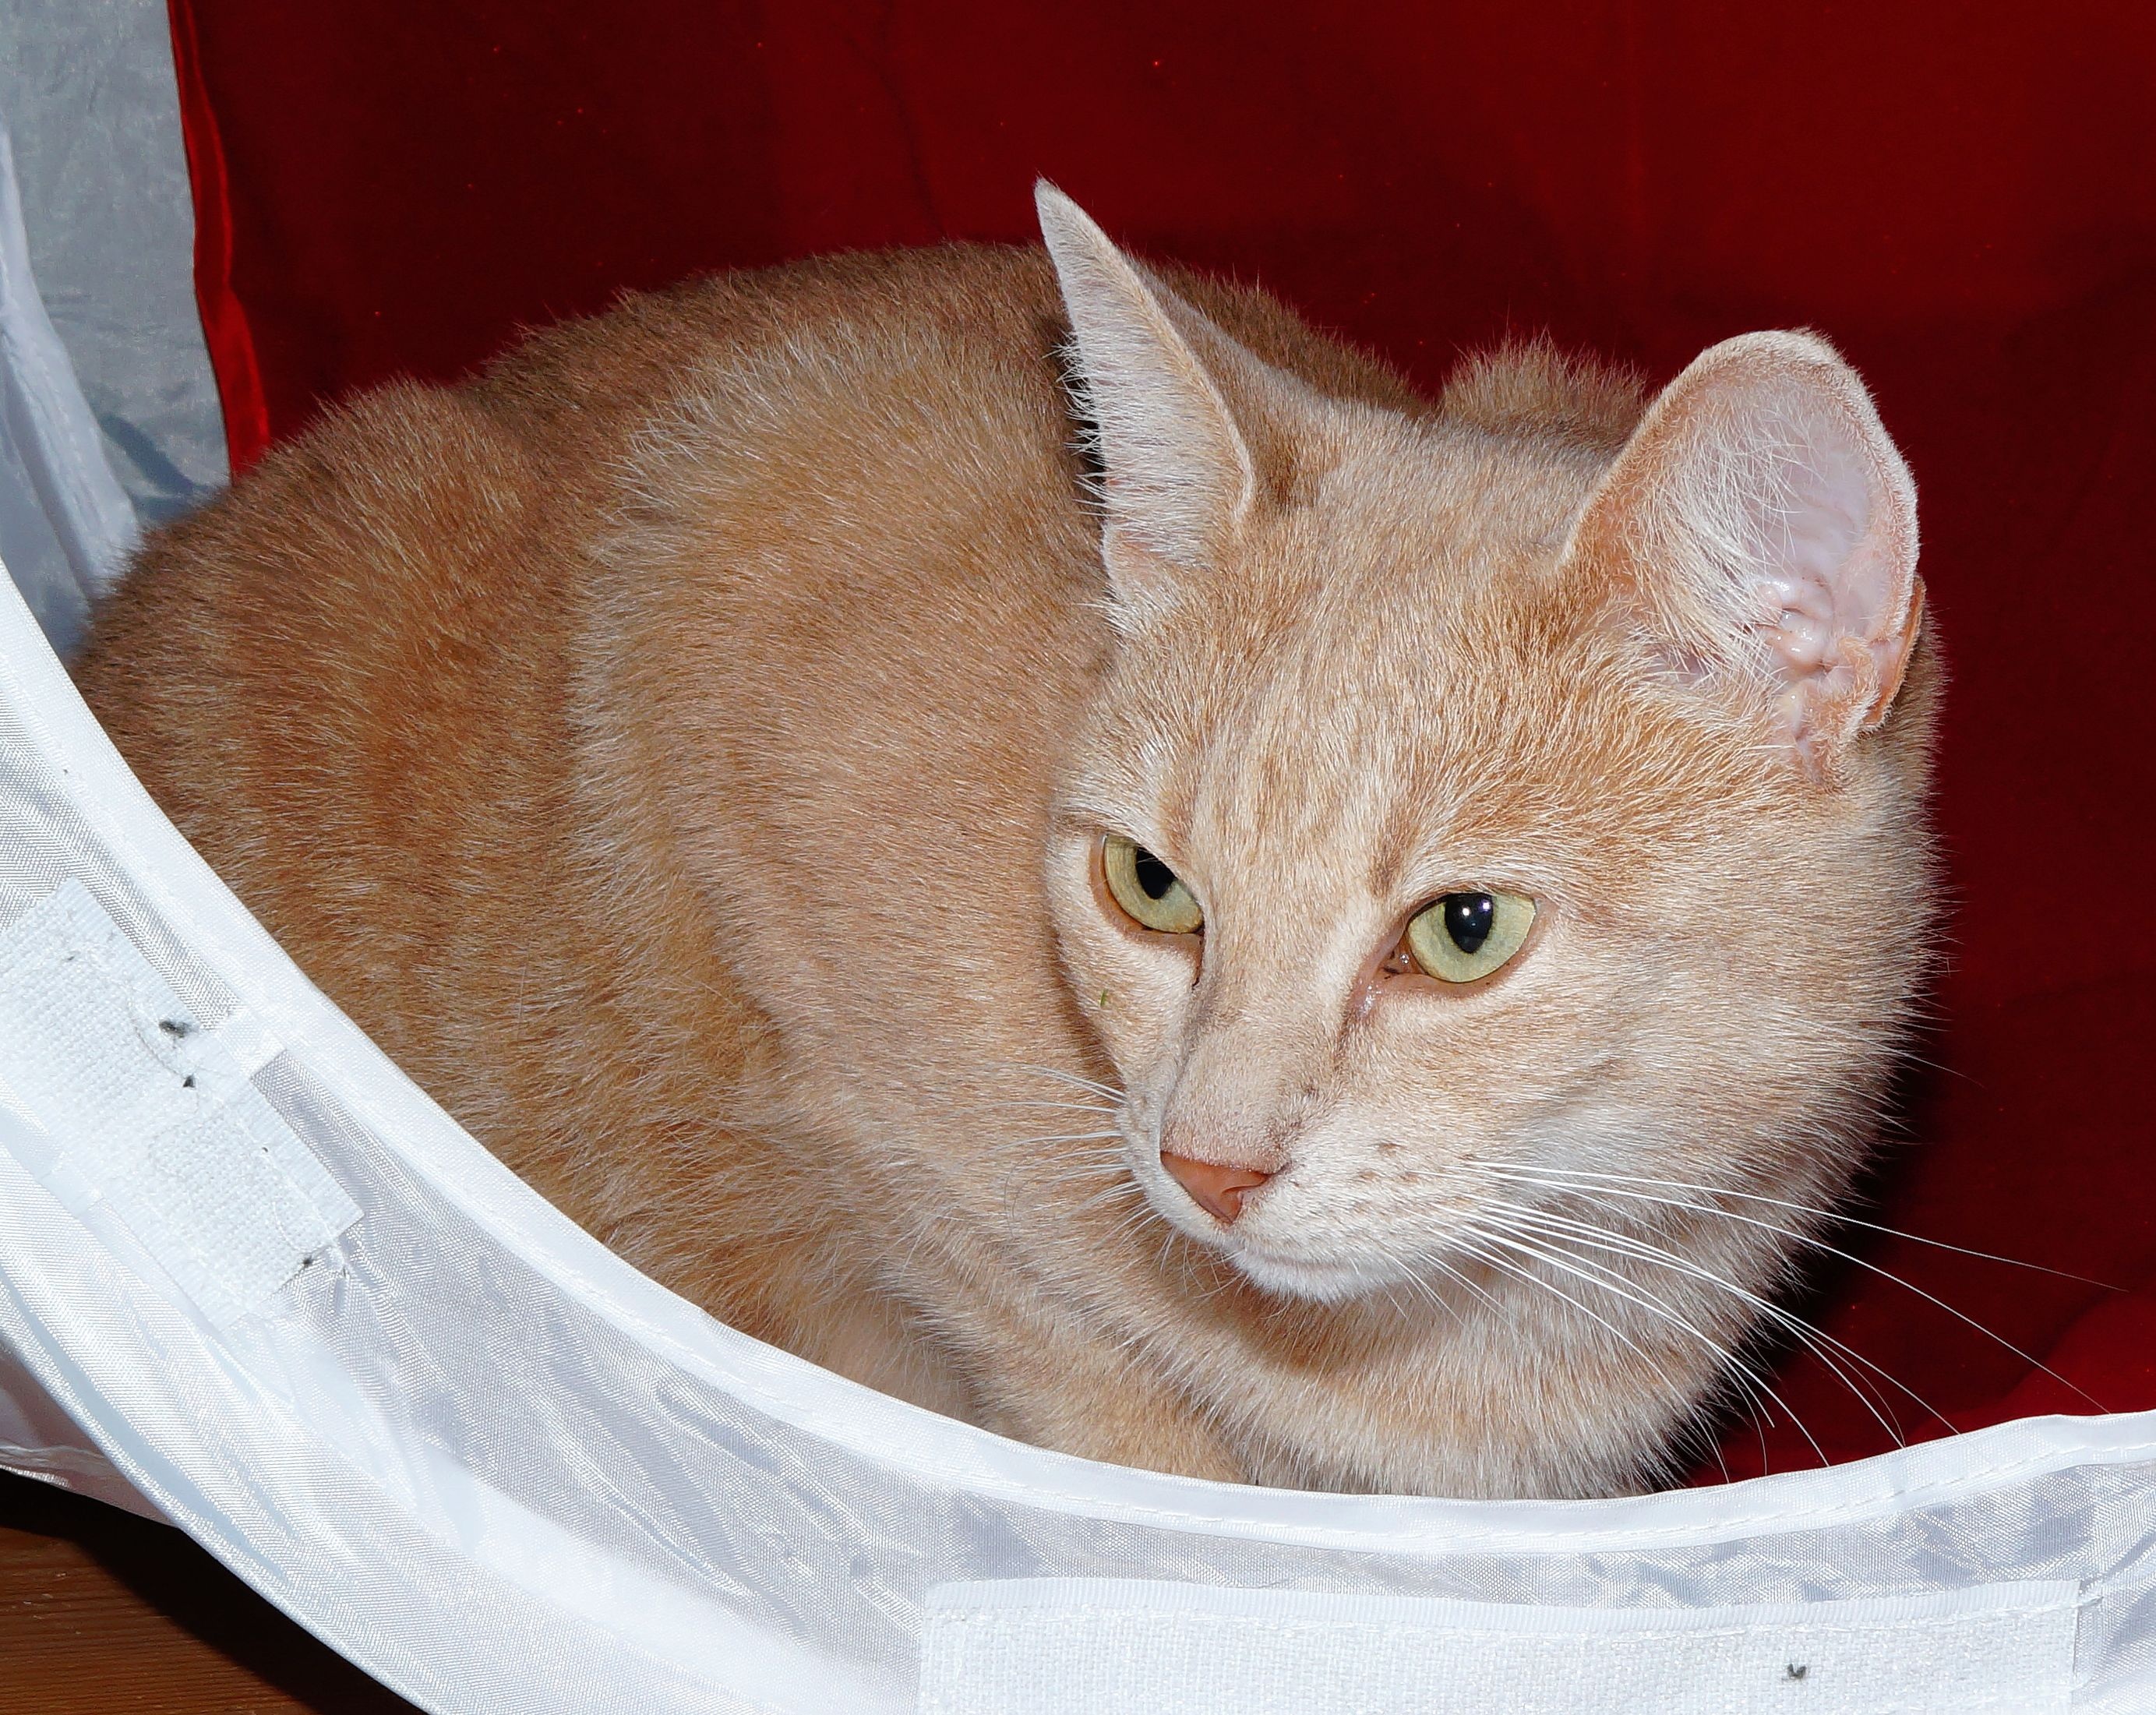
sweet, animal, female, pet, fur, portrait, cat, mammal, close, nose, whiskers, adidas, furry, head, vertebrate, cheeky, attention, noble, graceful, beard hair, feel at home, tabby cat, mouse hunter, european shorthair, burmilla, small to medium sized cats, cat like mammal, domestic short haired cat